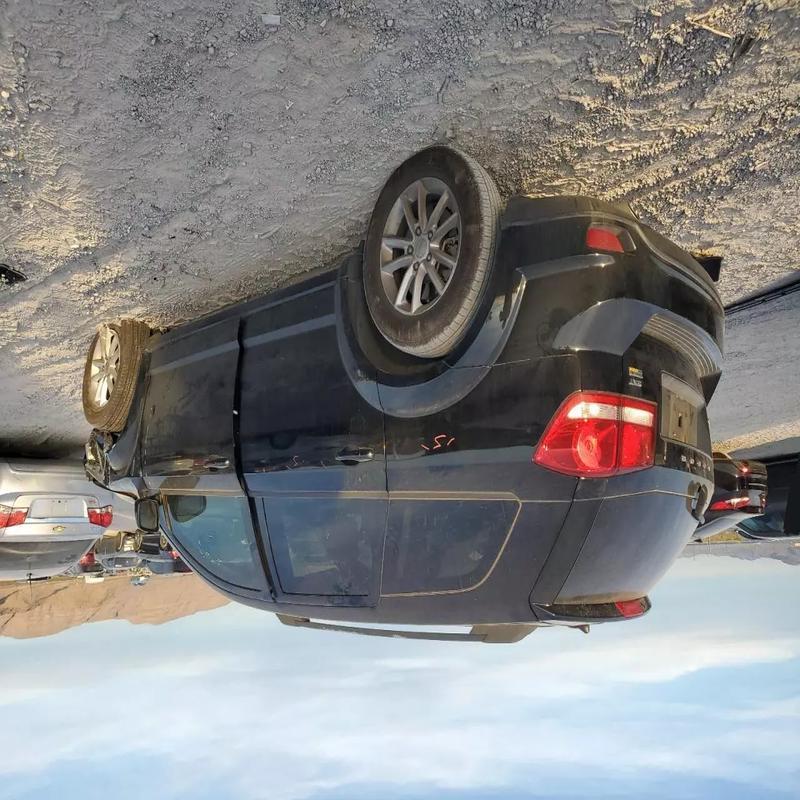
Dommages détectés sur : aile avant droite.
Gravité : majeur